Spherical lune

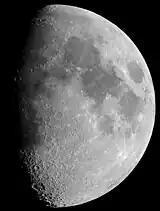
The phases of the moon make spherical lunes perceived as the intersection of a semicircle and semi-ellipse.

The visibly lighted portion of the Moon visible from the Earth is a spherical lune. The first of the two intersecting great circles is the terminator between the sunlit half of the Moon and the dark half. The second great circle is a terrestrial terminator that separates the half visible from the Earth from the unseen half. The spherical lune is a lighted crescent shape seen from Earth.